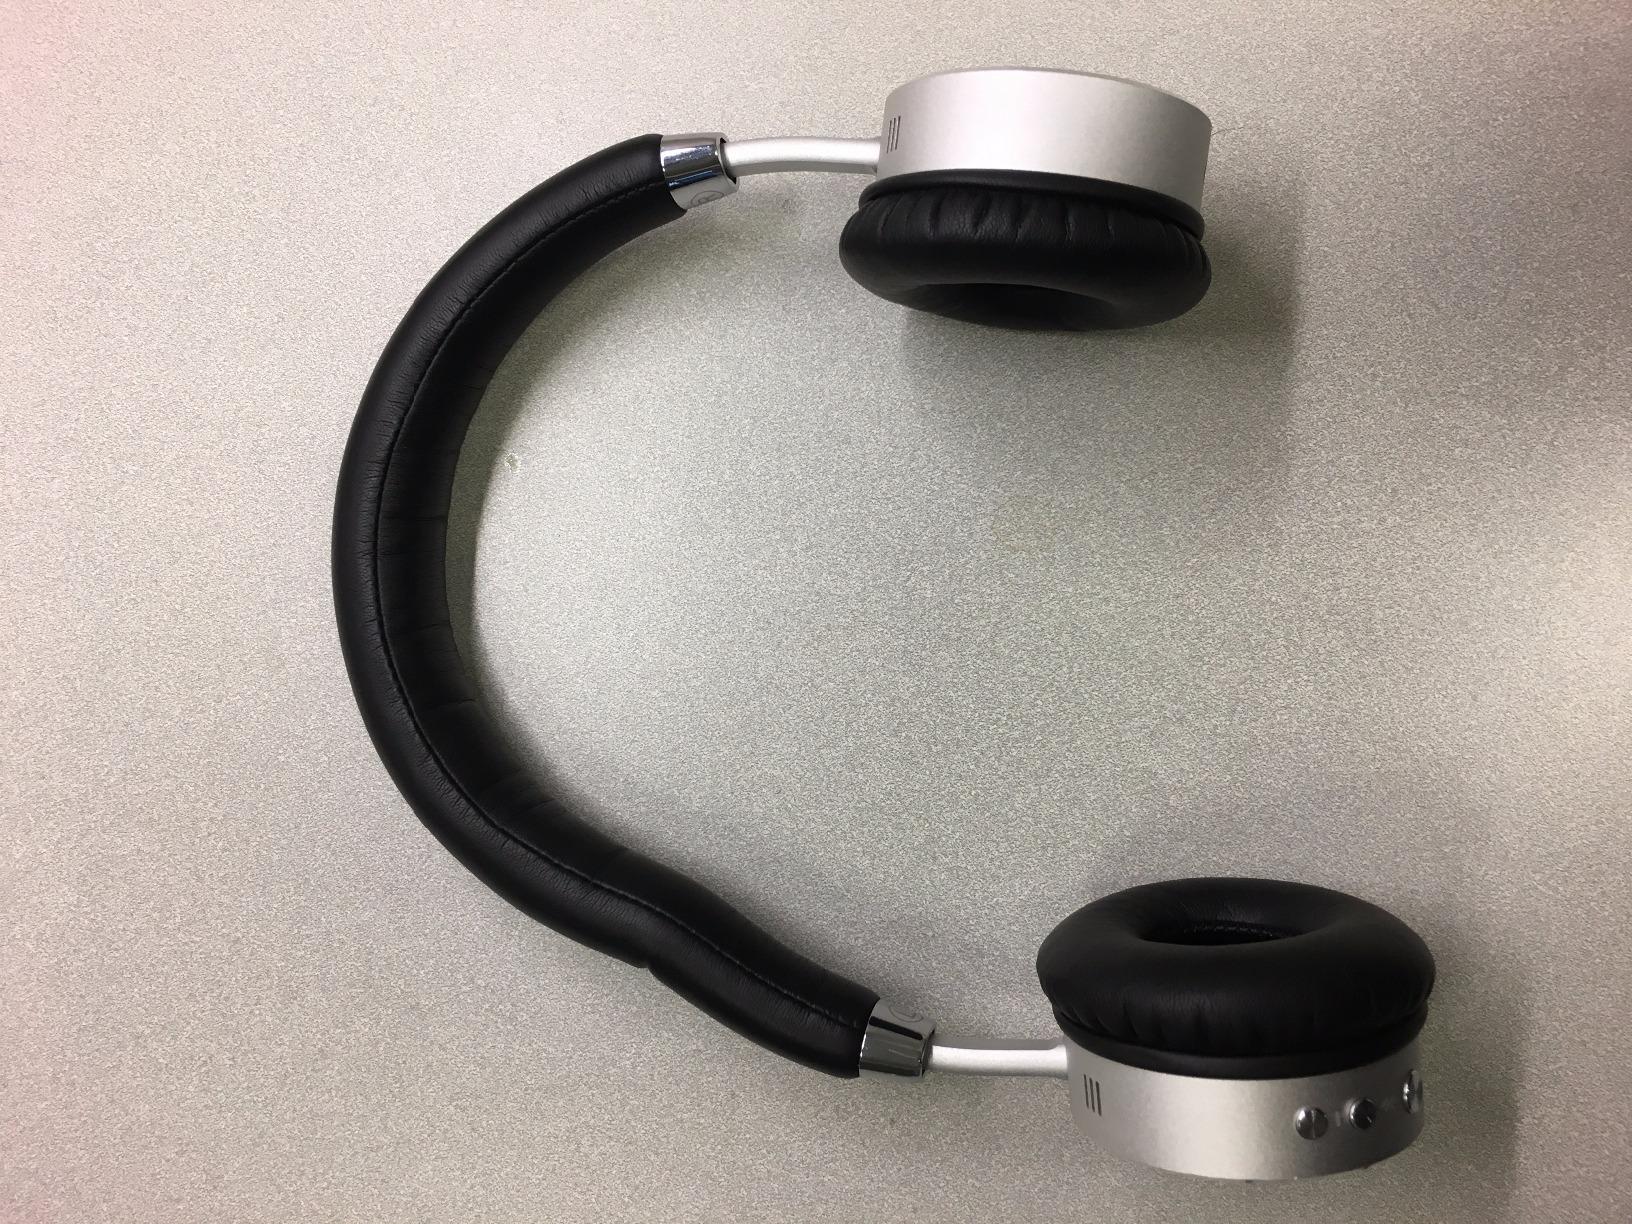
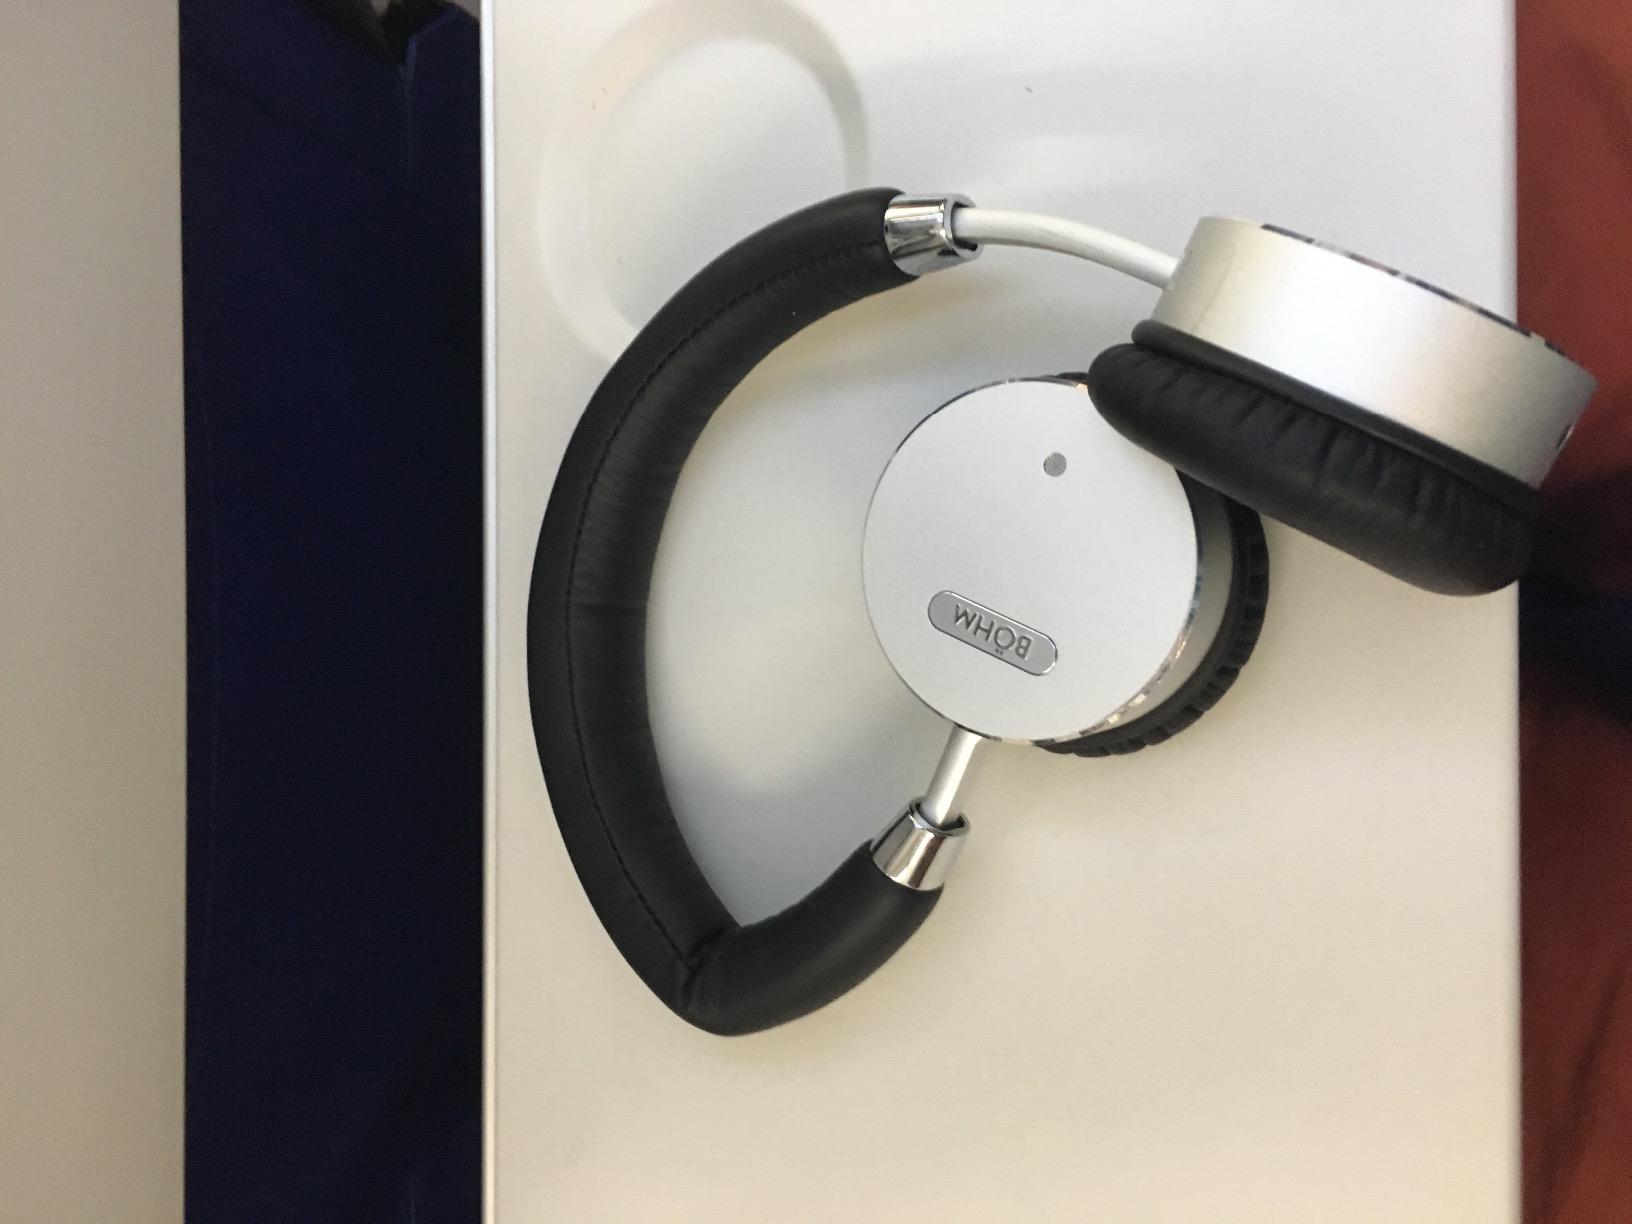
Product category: headphones
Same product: yes